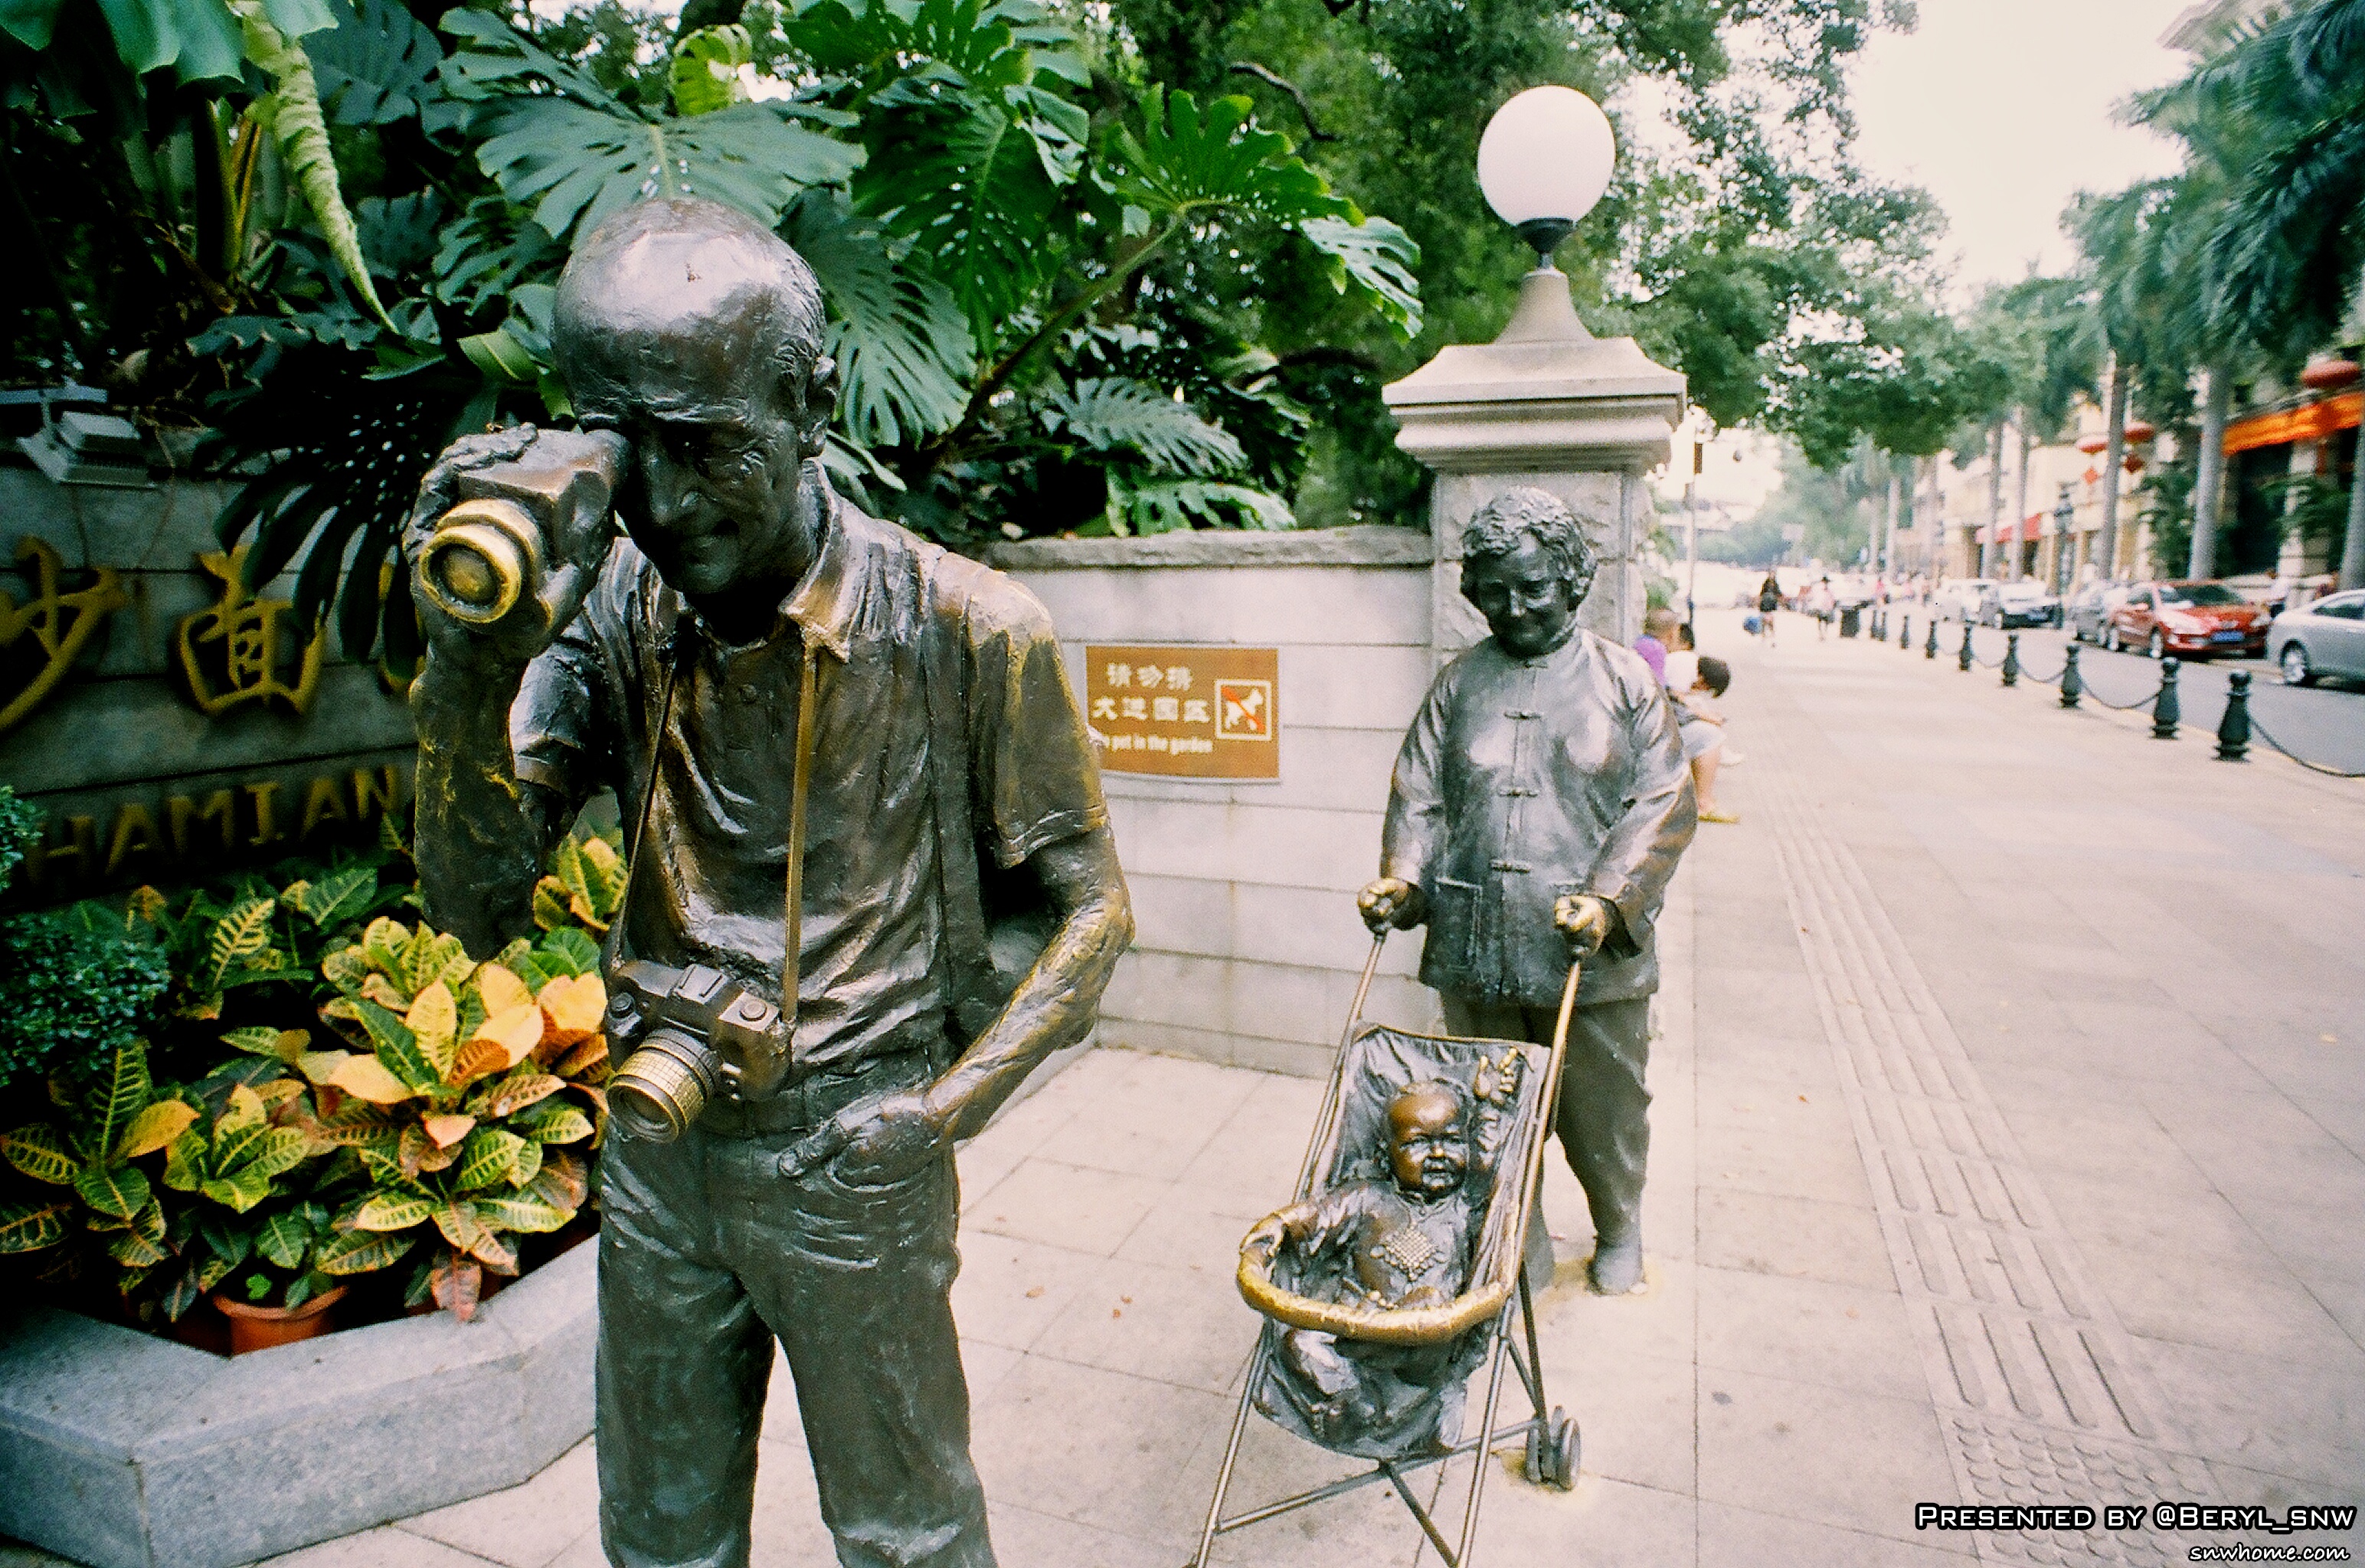
sky, girl, town, old, film, monument, slr, statue, sculpture, sunny, art, girls, students, temple, buildings, university, canton, school, daily, gdut, films, shamian